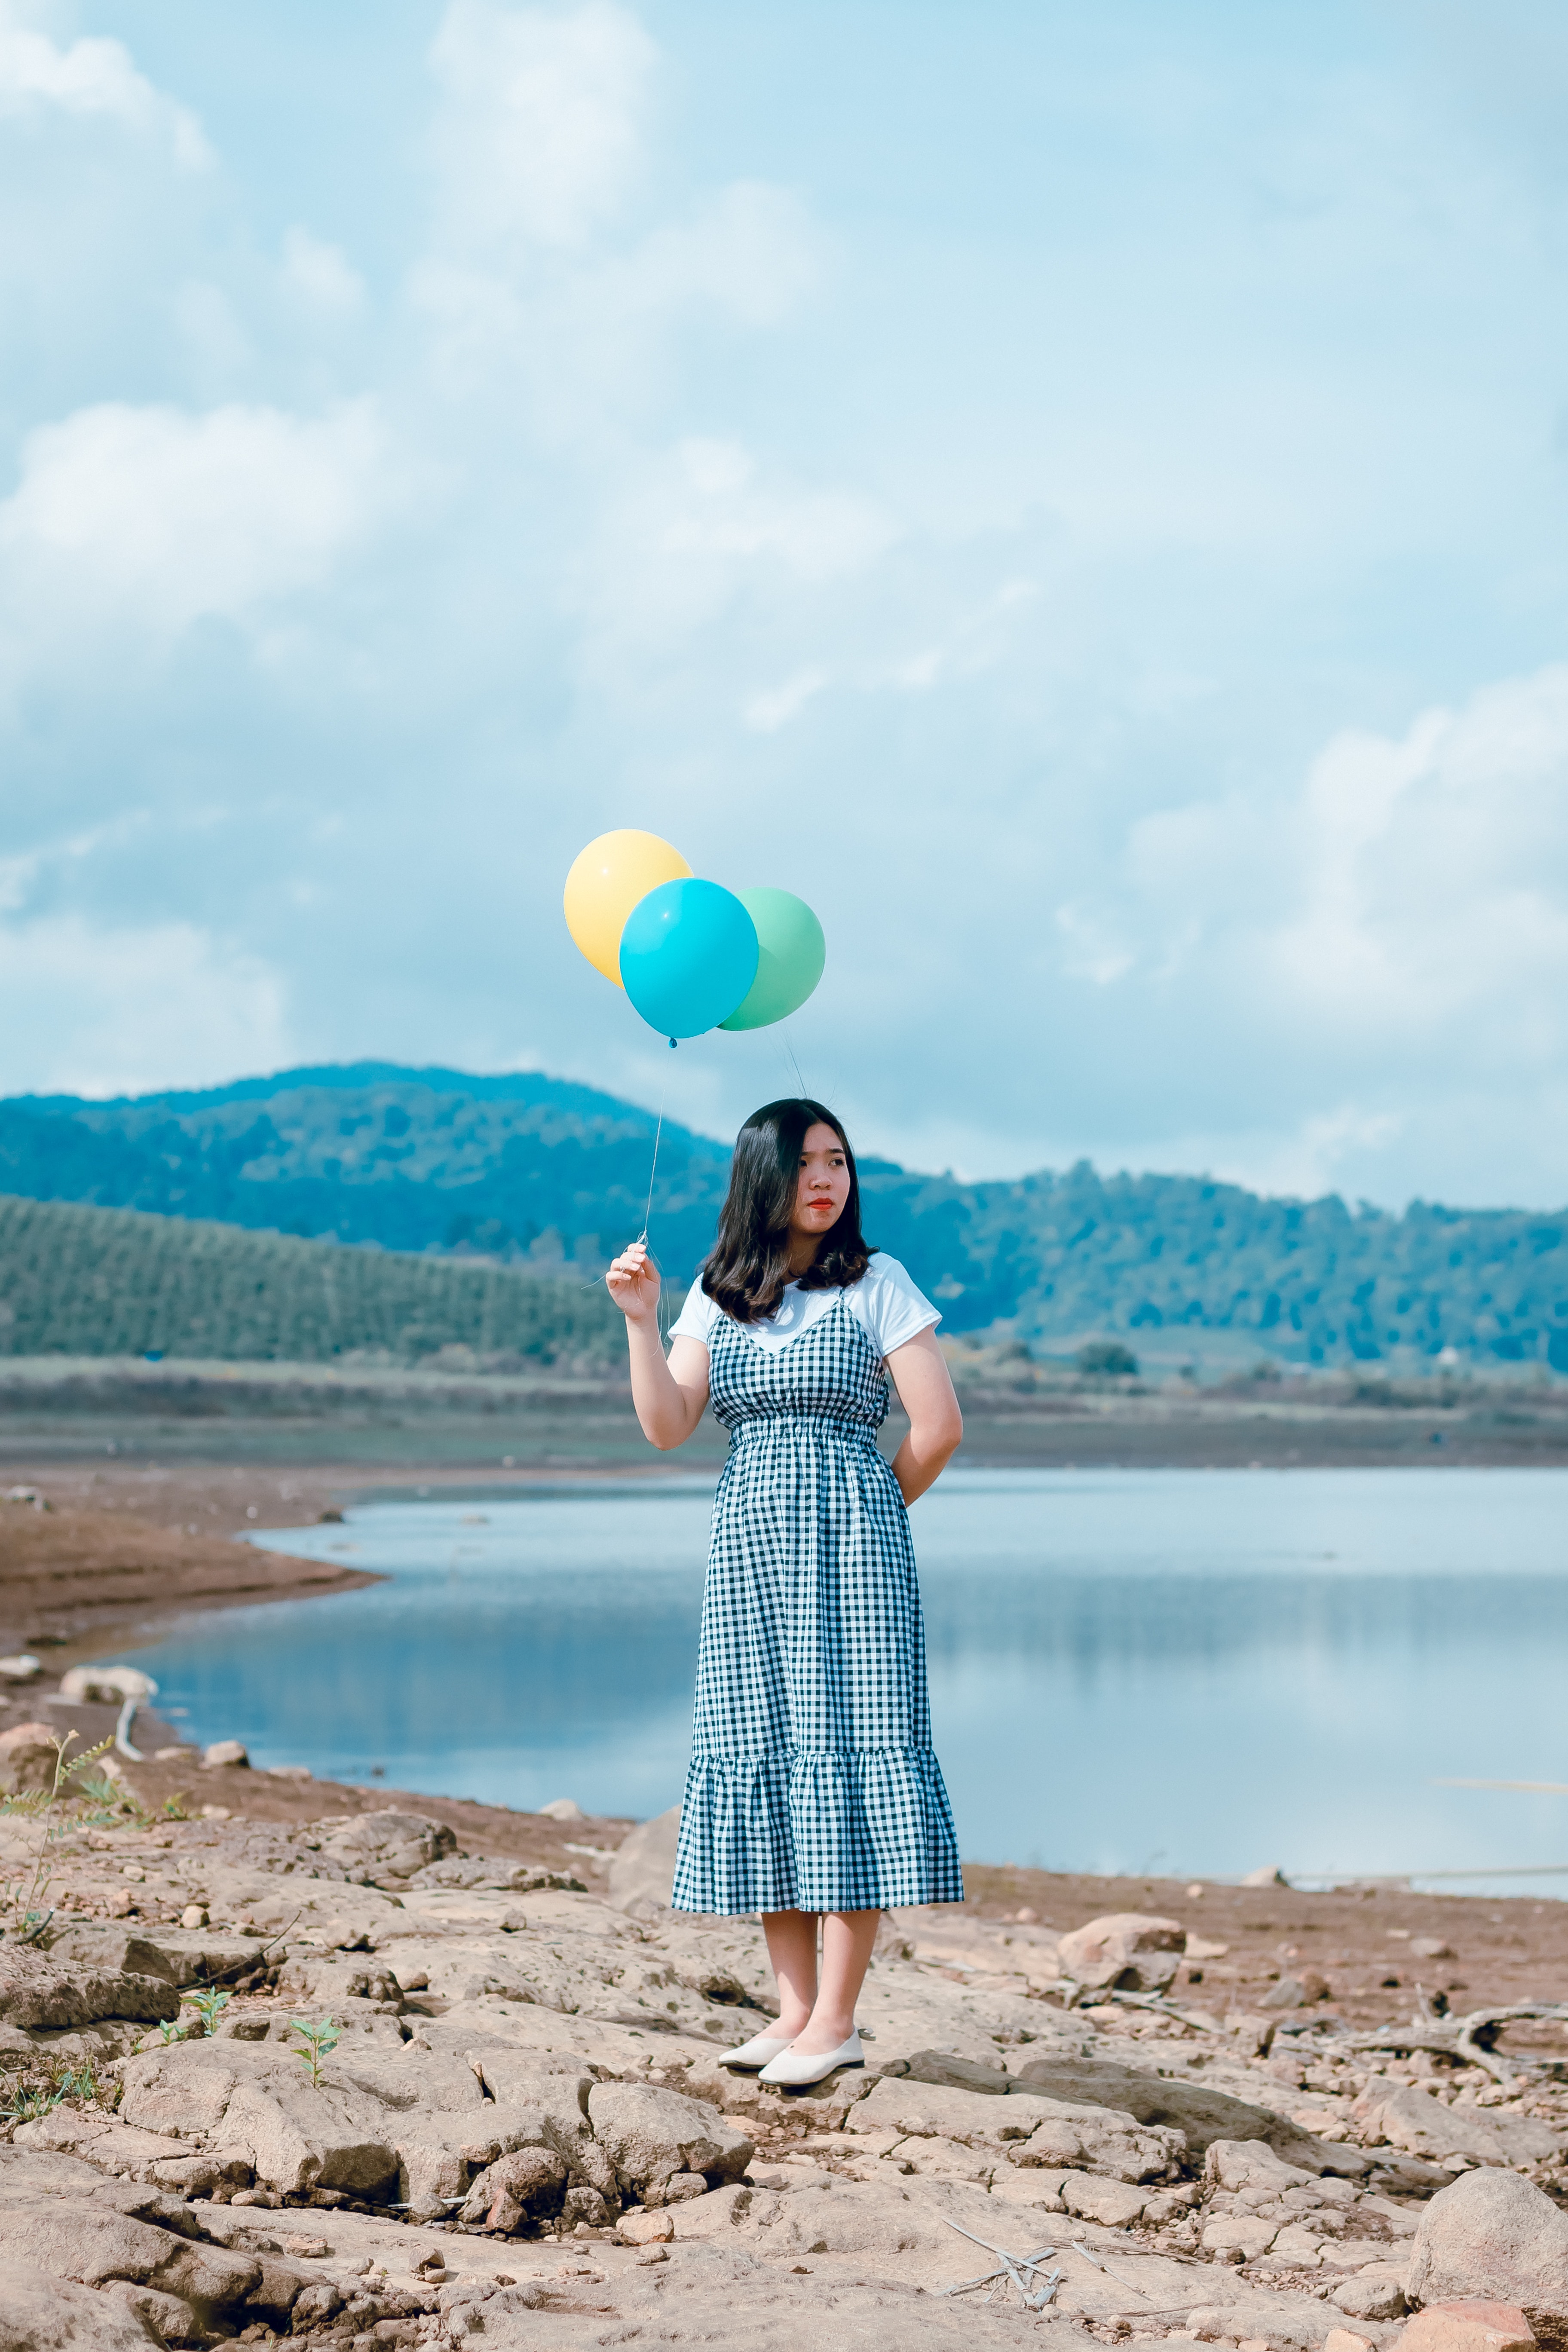
People in nature, balloon, photograph, sky, blue, turquoise, yellow, party supply, aqua, beauty, dress, azure, summer, water, vacation, fun, photography, happy, sea, beach, ocean, cloud, travel, photo shoot, stock photography, bay, leisure, portrait photography, child, tourism, coast